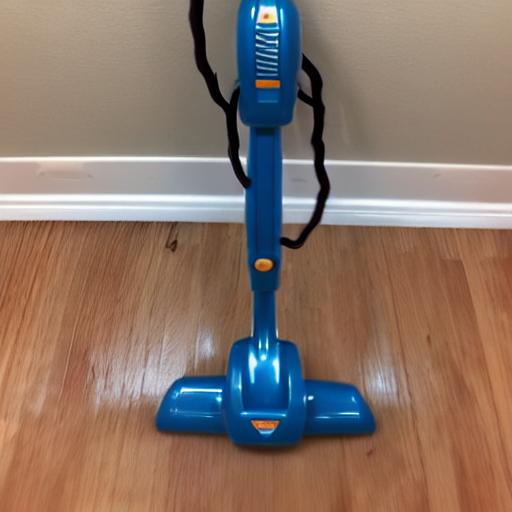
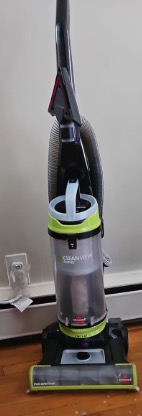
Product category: items_vacuum
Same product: no